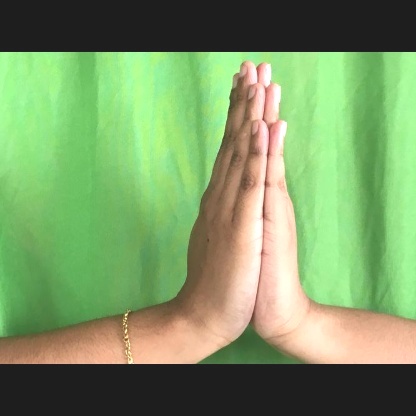
Mudra: Anjali